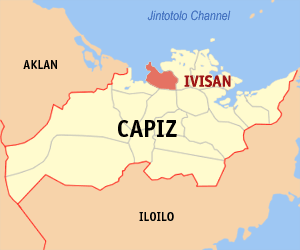
Ivisan est une municipalité de la province de Cápiz, aux Philippines. En 2015, la localité compte 29 055 habitants.